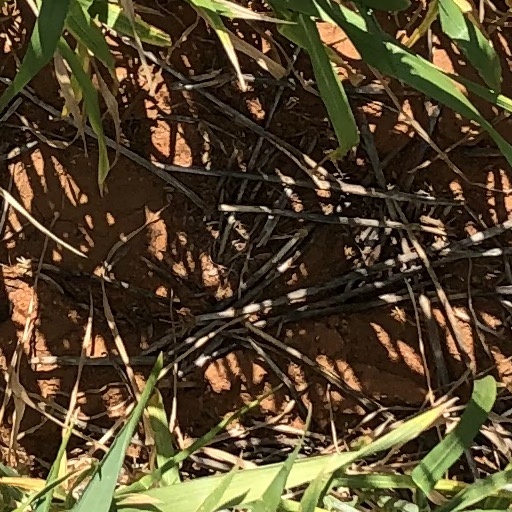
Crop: wheat